Peter Kajlinger

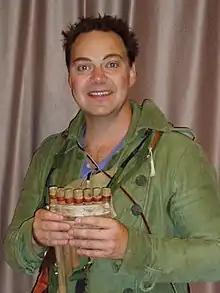
Peter Kajlinger performed as Papageno in 2009

Peter Kajlinger (born 2 December 1964) is a Swedish operatic baritone. Kajlinger grew up in a family of musicians. He made his debut in La Bohème at the Royal Swedish Opera in Stockholm at the age of 11.